New Castle Ice Piers

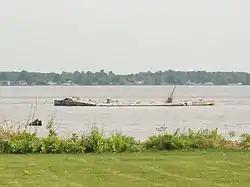
New Castle Ice Piers, May 2010

The New Castle Ice Piers are historic ice breaks located at New Castle in New Castle County, Delaware. The seven stone piers were constructed between 1803 and 1882. Each pier consists of an outer shell of finished granite blocks with an inner core of rubble.